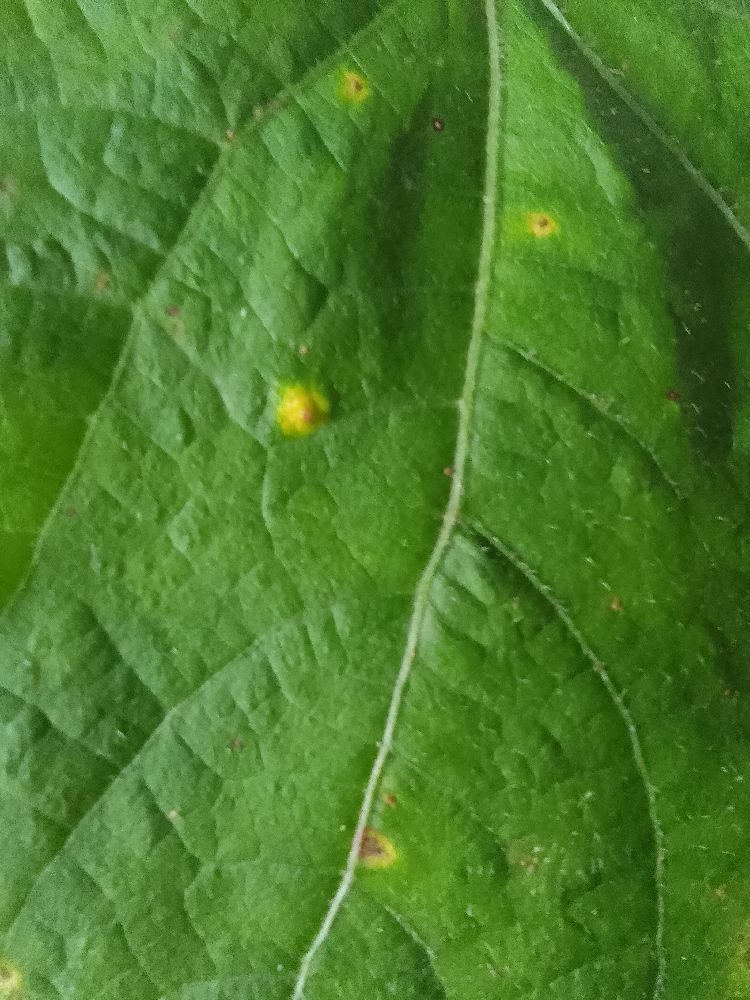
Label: rust